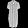
Label: Dress